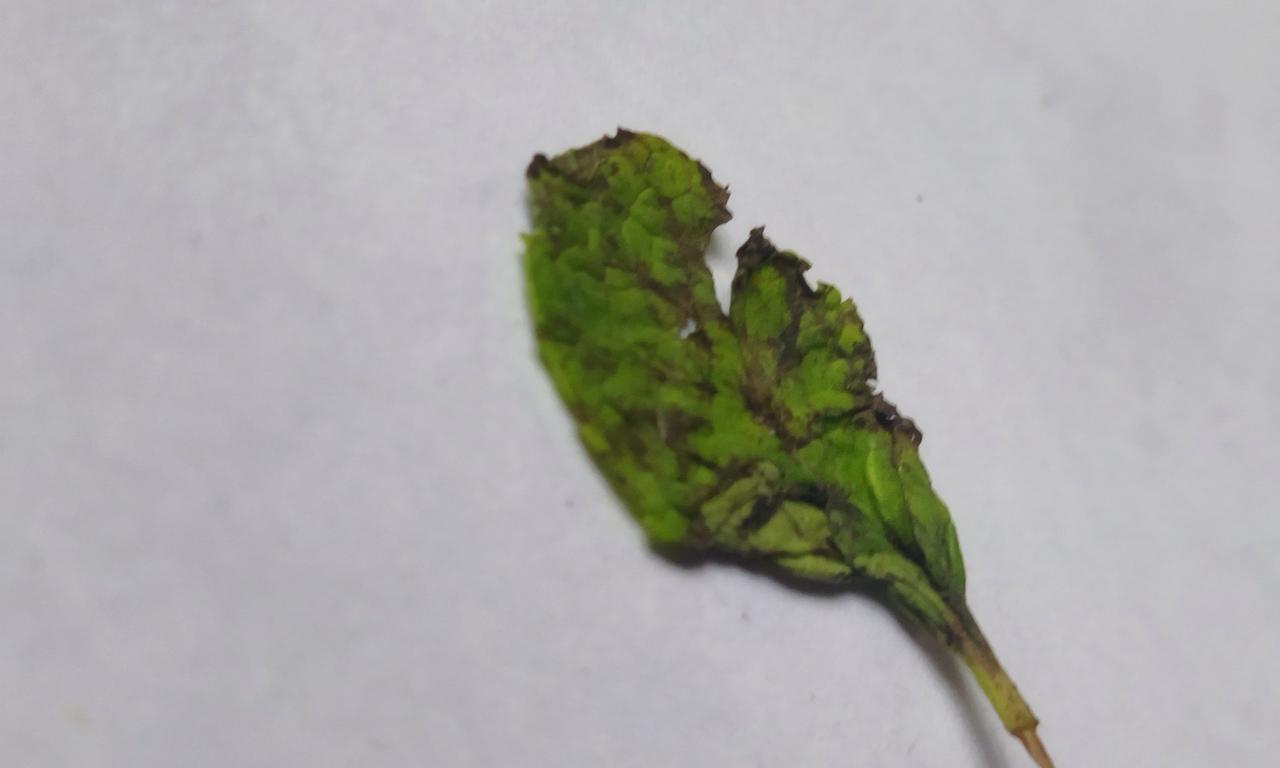
Label: Spoiled